Trigonistis anticlina

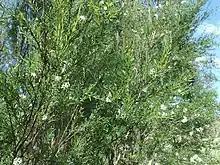
"Kunzea ericoides"

This species prefers dense forested ravine habitat. It can be found amongst dead leaf litter or fern fronds. The adults of the species has been found to be resident in leaf litter of kanuka ("Kunzea ericoides") forest. Larvae are suspected to feed on native leaf litter or fungi.